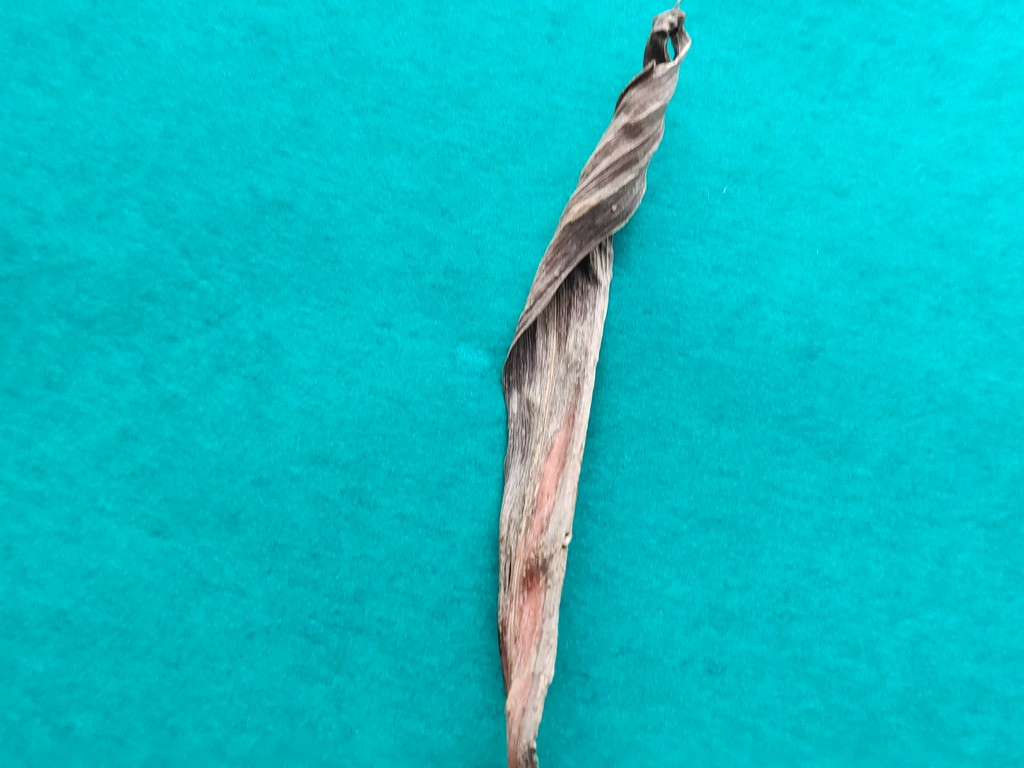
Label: Dried